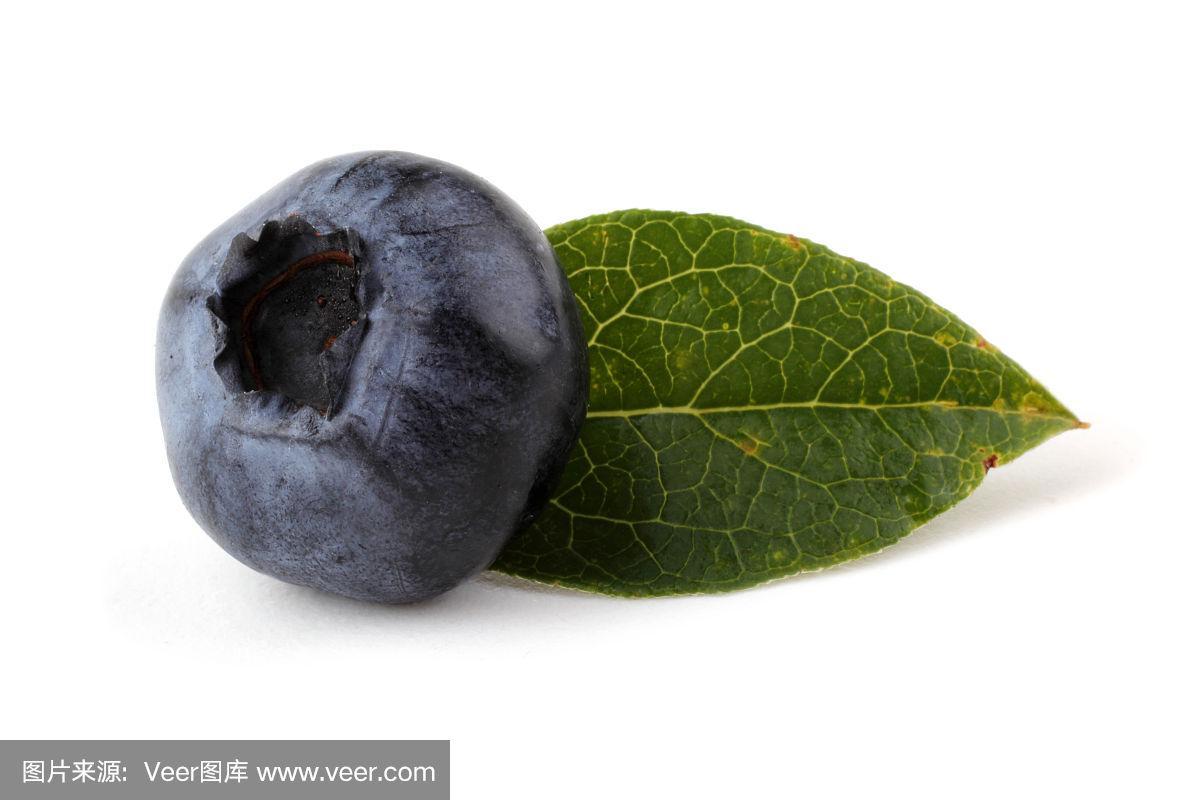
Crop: blueberry
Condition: healthy